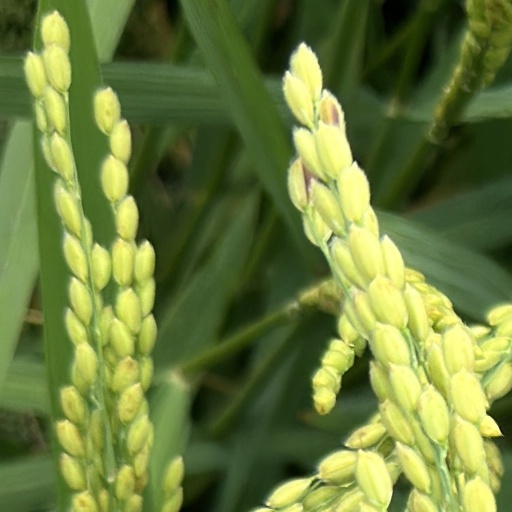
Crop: rice